The Magician of Lhasa

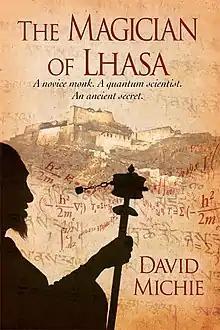
The Magician of Lhasa - First Edition (2010)

The Magician of Lhasa is a novel by David Michie. The novel follows dual plot lines. The first is set in 1959 and follows a teenage Buddhist monk as he is tasked with transporting an ancient, long-hidden secret of his faith to neighboring India.